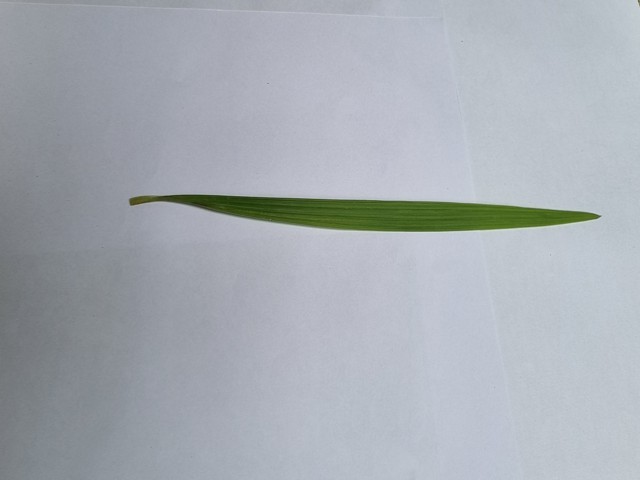
Plant: betal